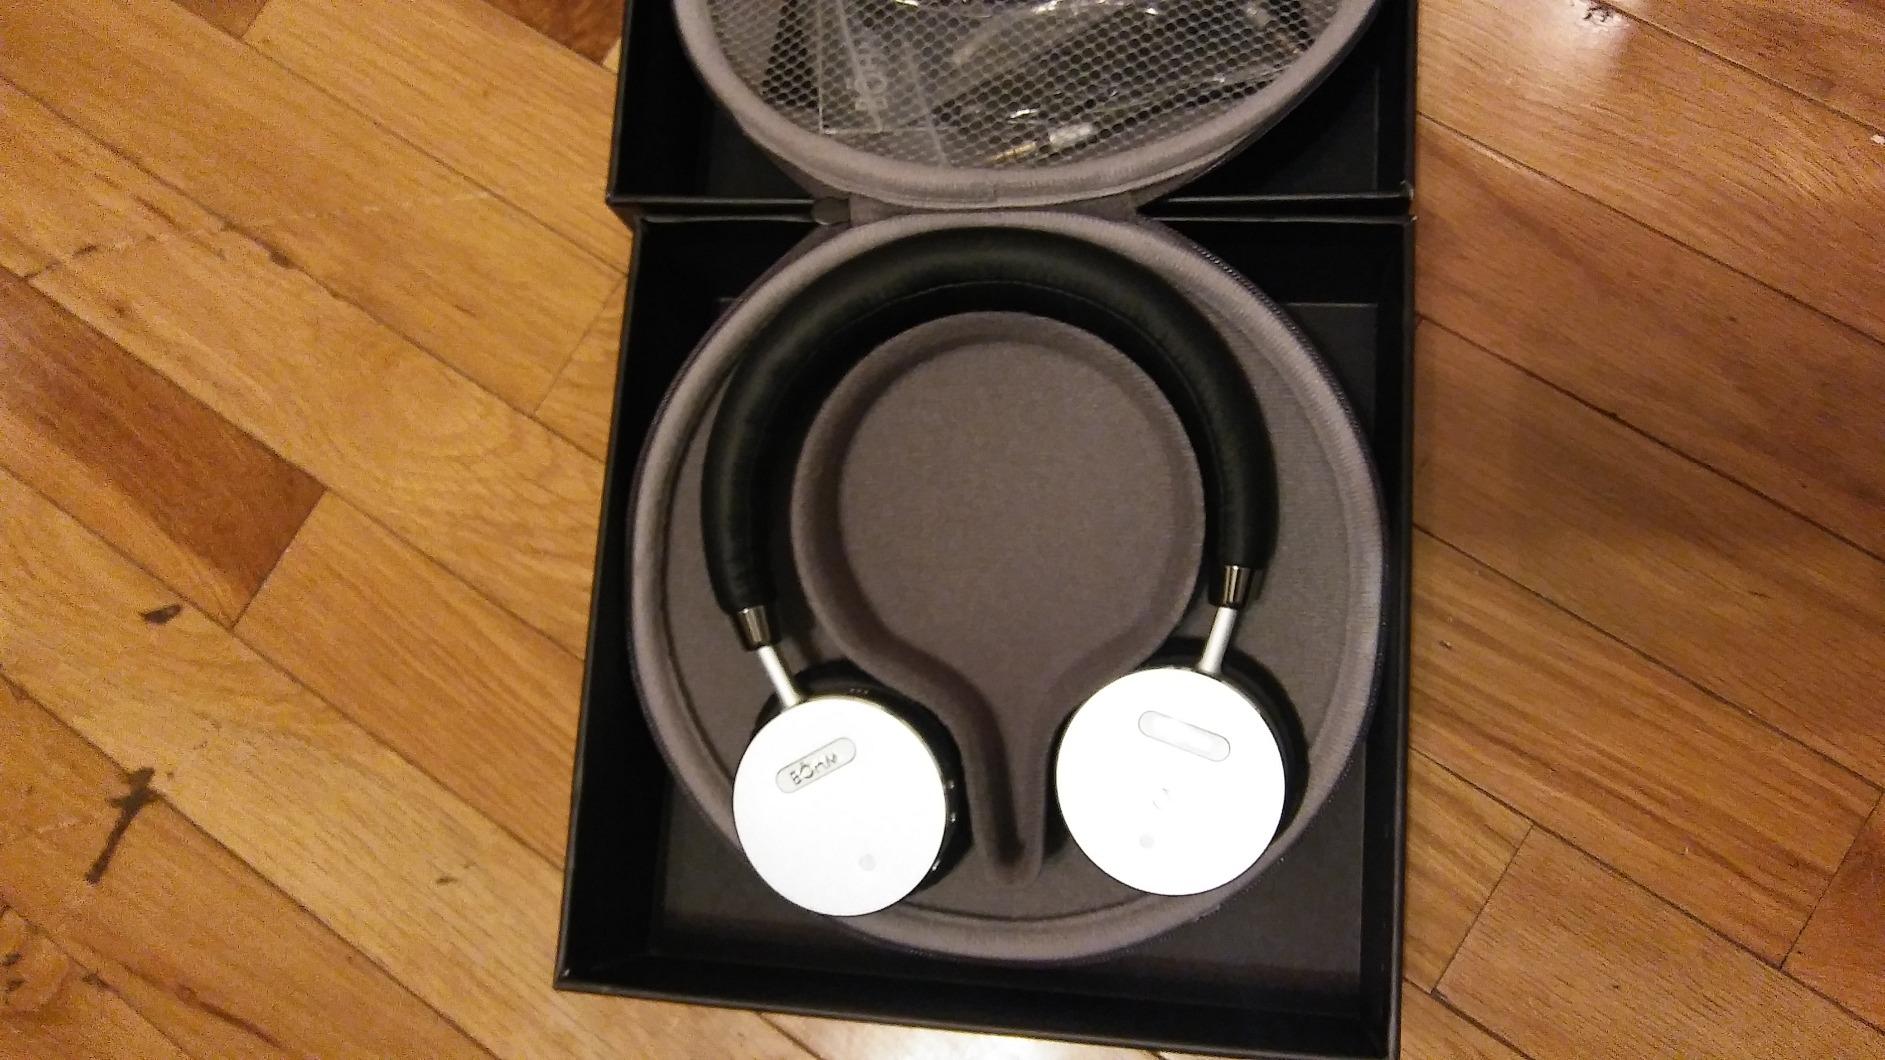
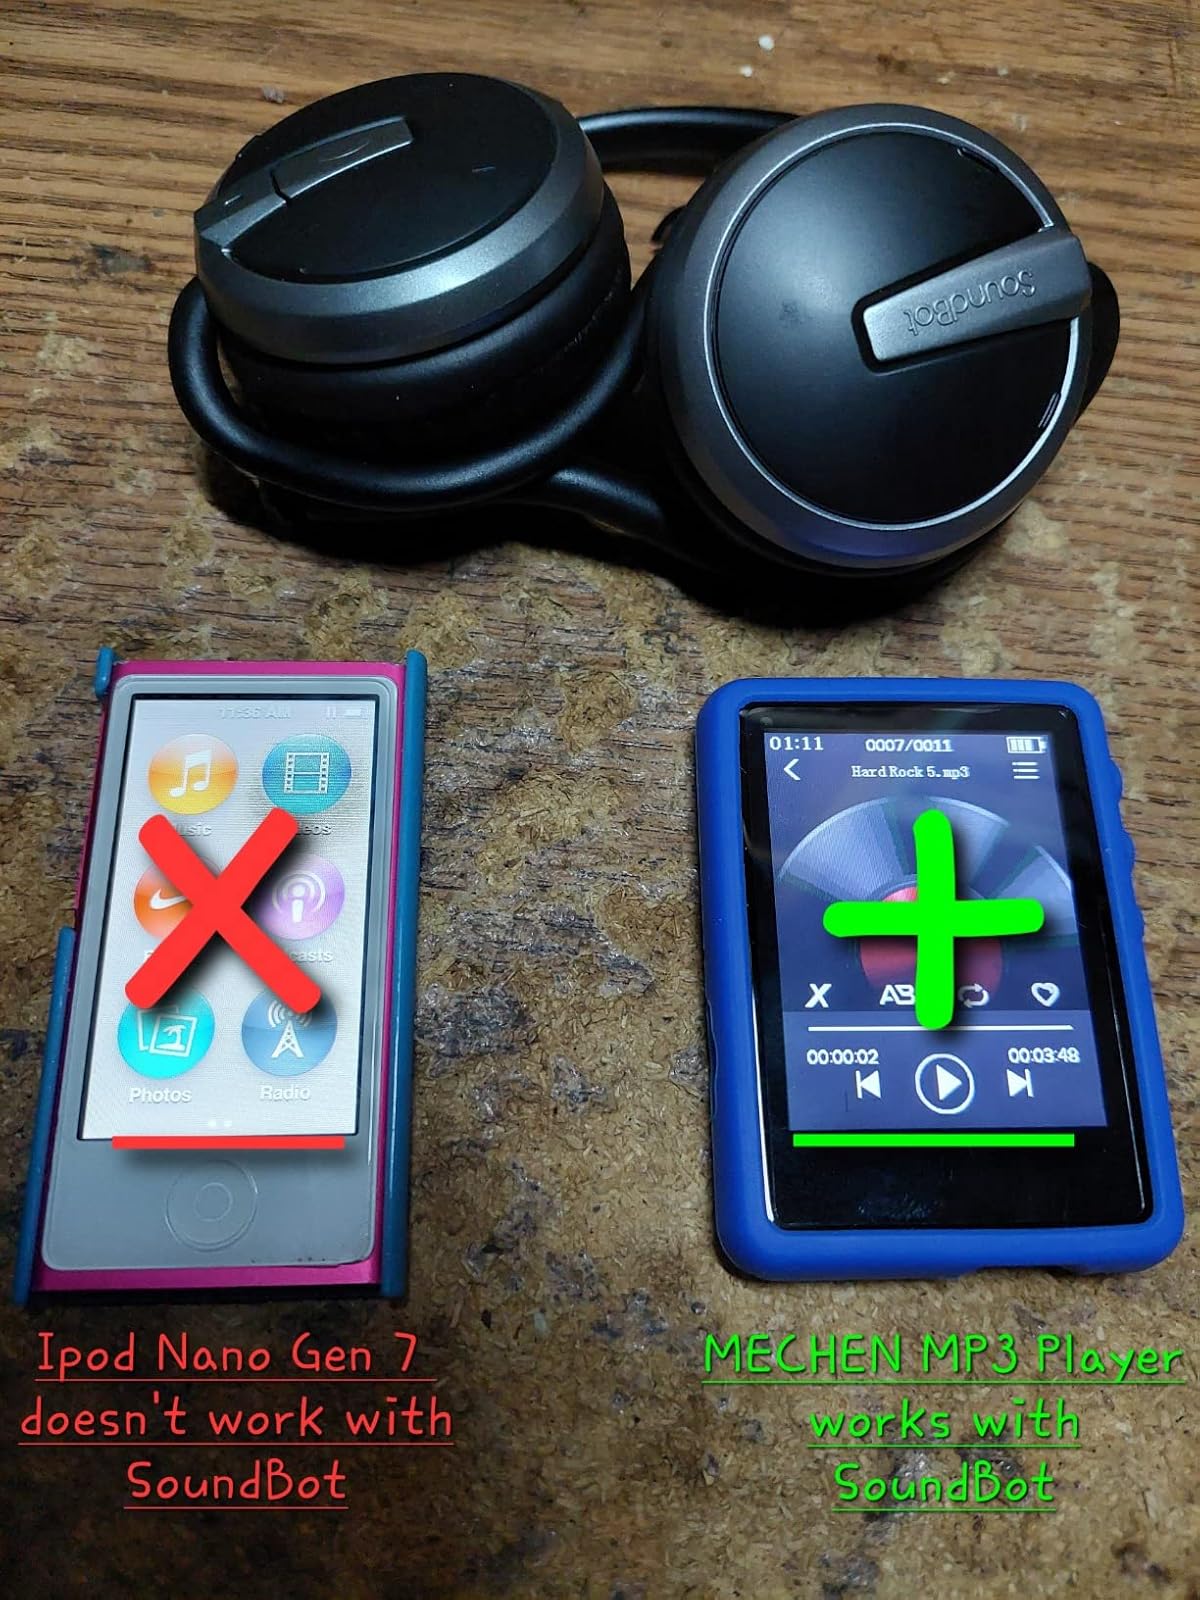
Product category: headphones
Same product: no